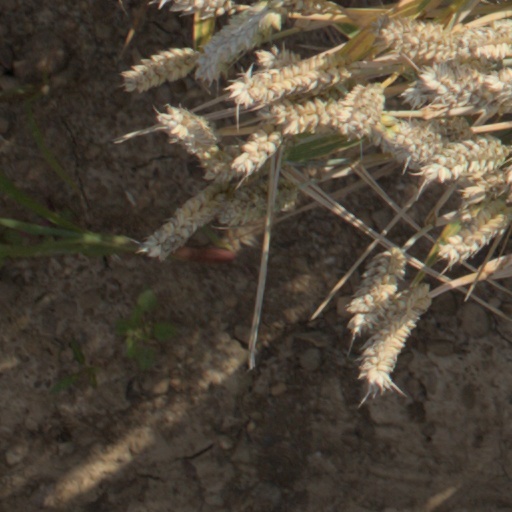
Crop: wheat